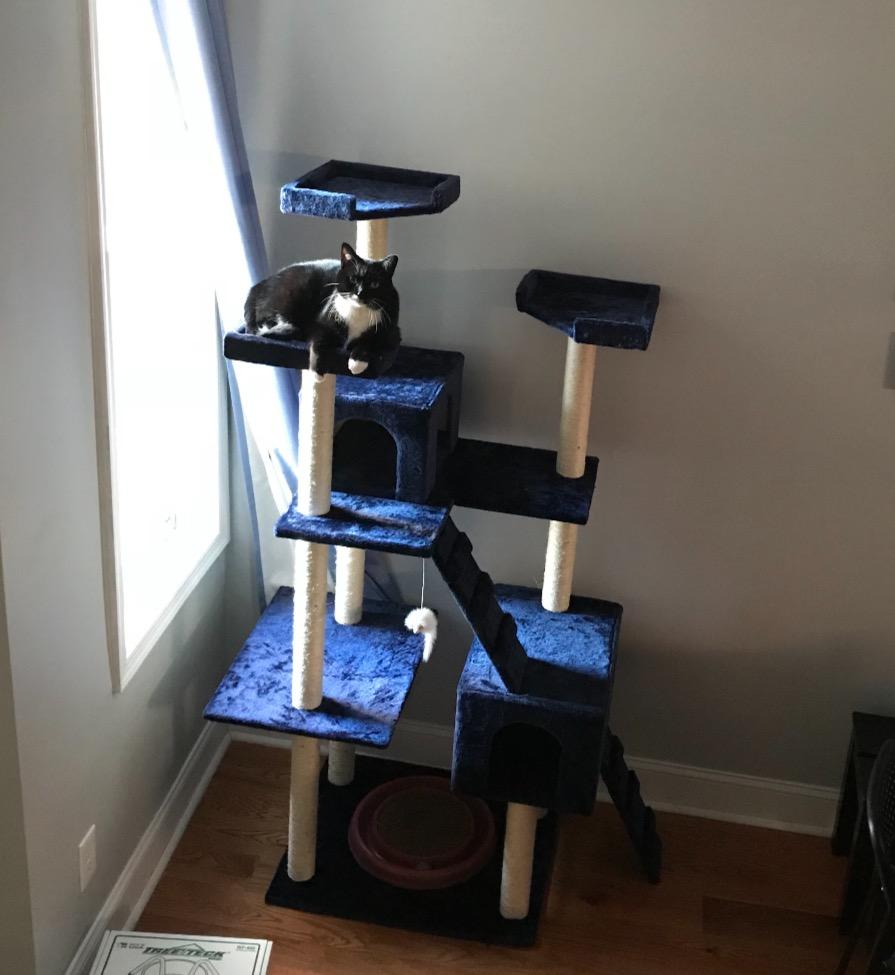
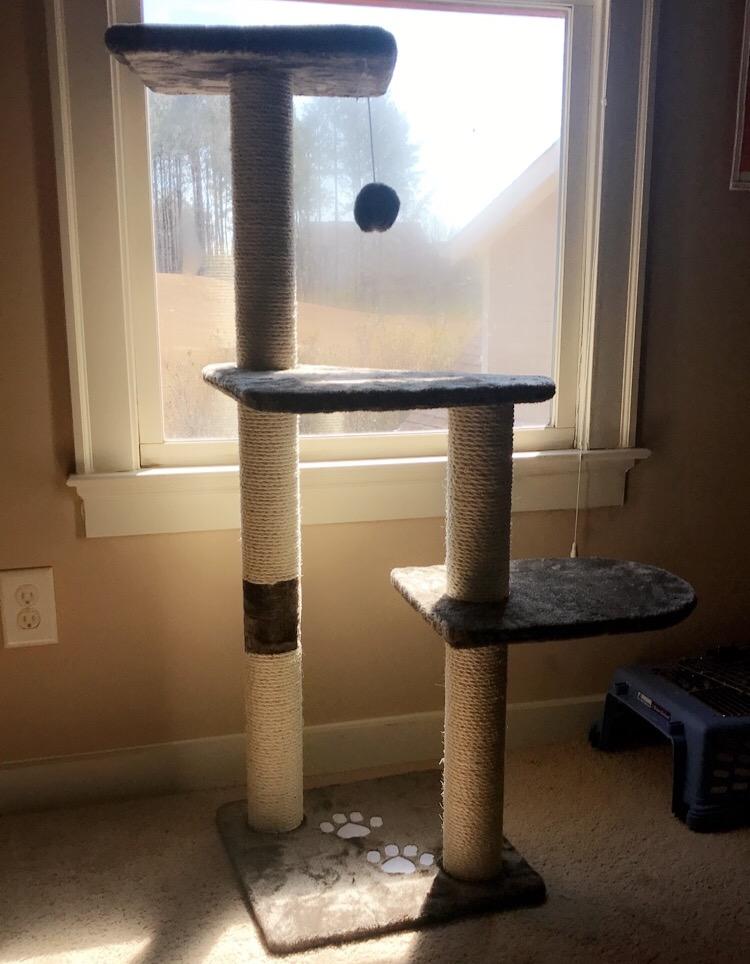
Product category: items_cat tree
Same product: no